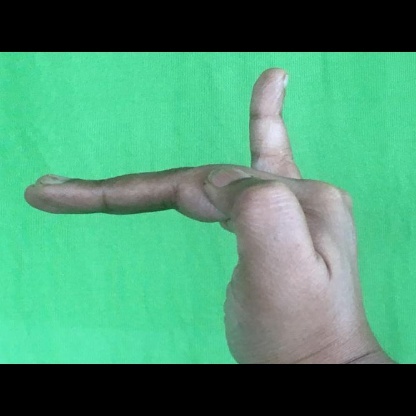
Mudra: Hamsapaksha